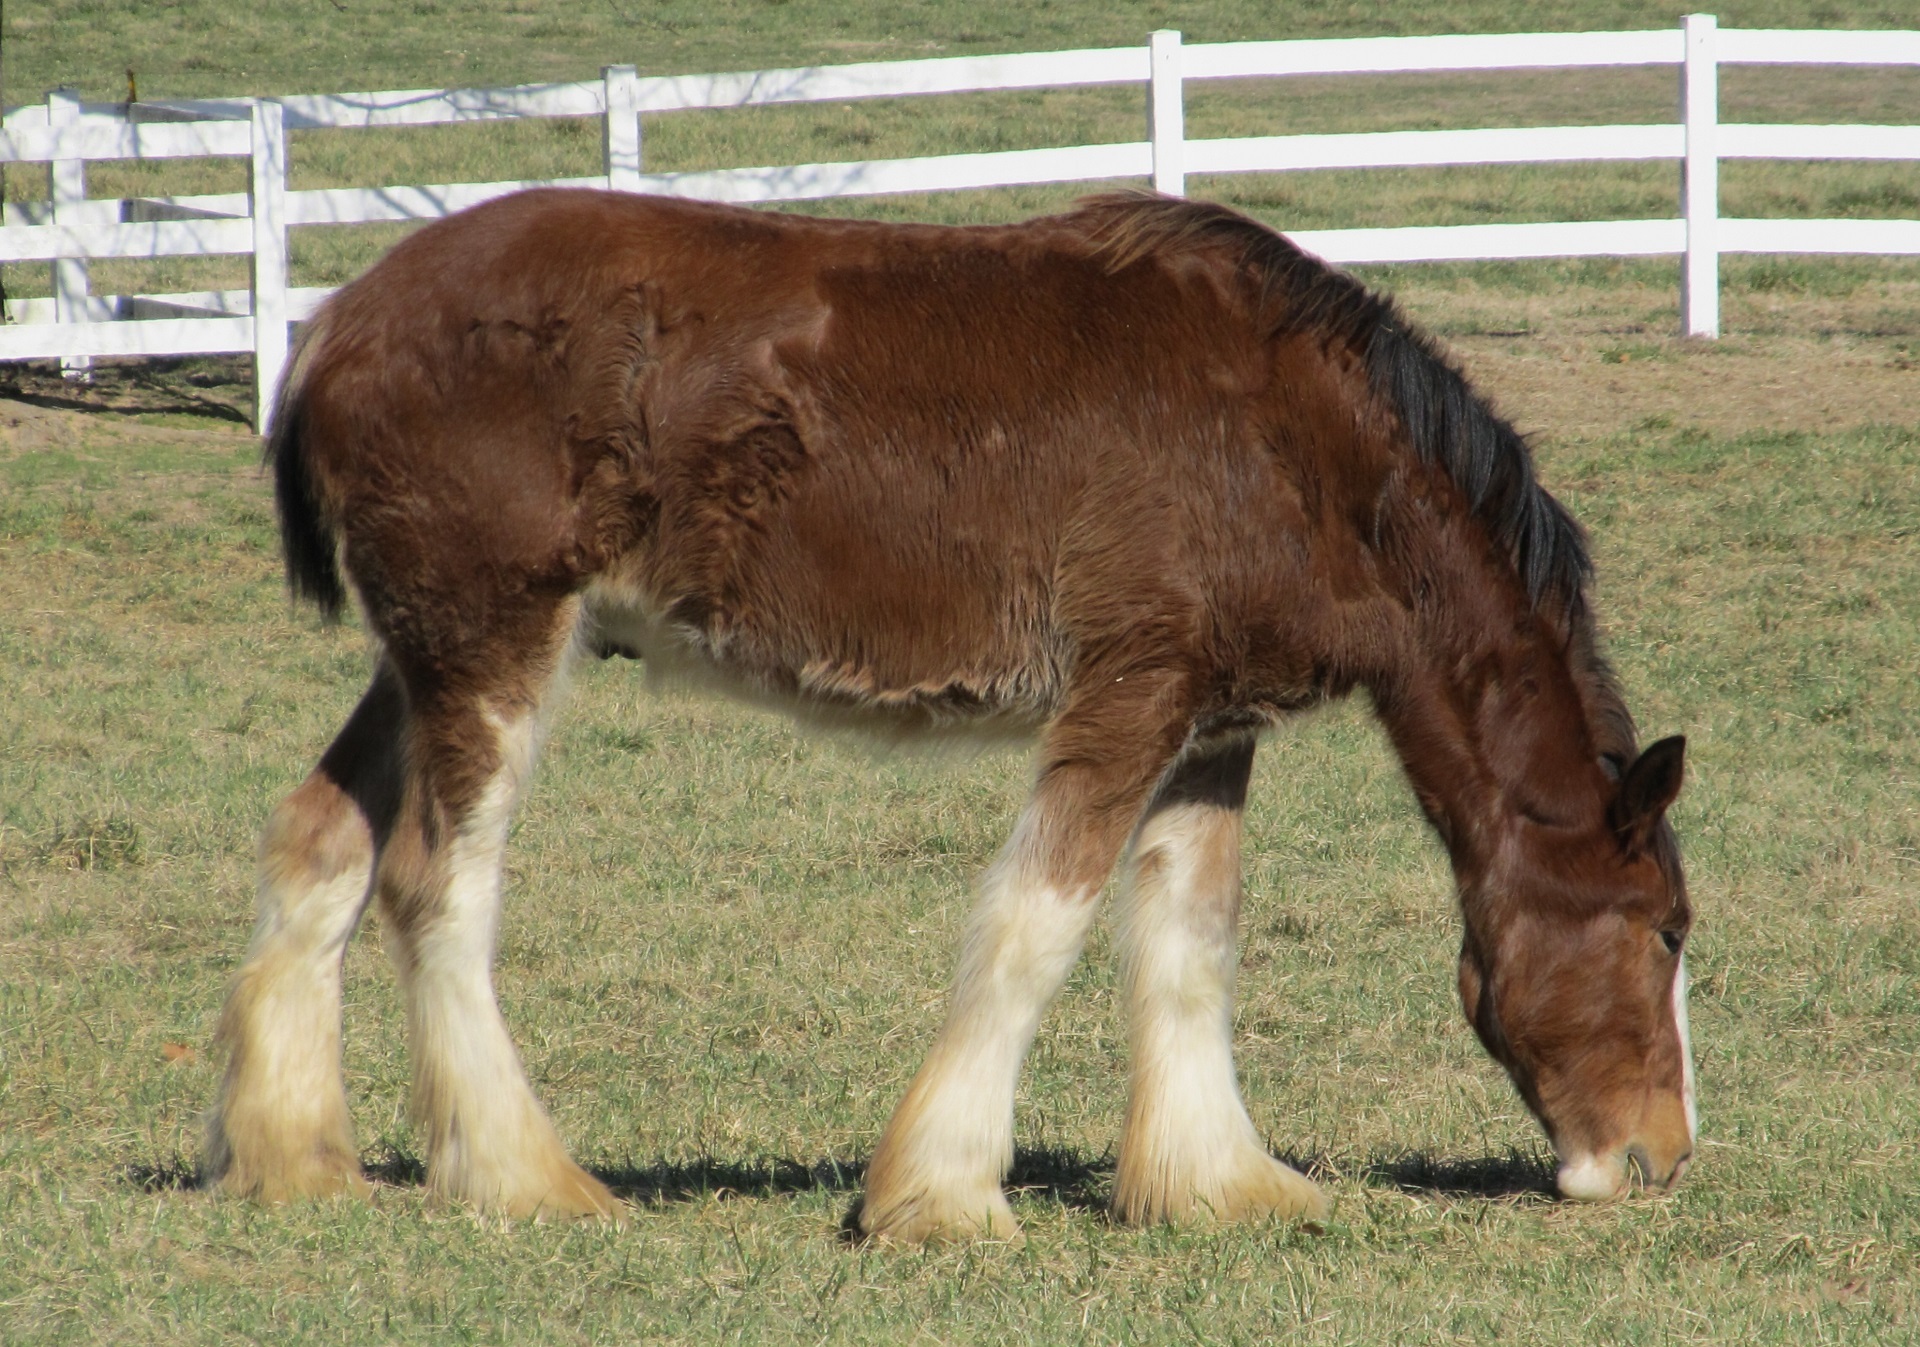
grass, field, farm, meadow, prairie, portrait, young, herd, pasture, grazing, horse, mammal, mane, agriculture, fauna, paddock, outdoors, grassland, vertebrate, mare, foal, colt, purebred, clydesdale, yearling, pack animal, cattle like mammal, horse like mammal, mustang horse